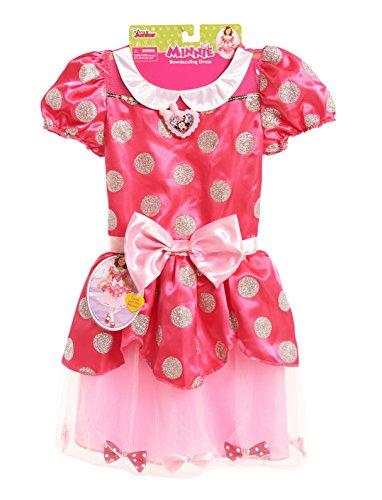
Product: Just Play Minnie Bow Tique Fancy Bows Dress
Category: Toys & Games | Dress Up & Pretend Play | Pretend Play
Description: Features adorable trapped Minnie-style bows.
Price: $14.06
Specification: ProductDimensions:14x1x27inches|ItemWeight:7.4ounces|ShippingWeight:7.4ounces(Viewshippingratesandpolicies)|DomesticShipping:ItemcanbeshippedwithinU.S.|InternationalShipping:ThisitemcanbeshippedtoselectcountriesoutsideoftheU.S.LearnMore|ASIN:B01C5TFIKA|Itemmodelnumber:88335-Minnie1|Manufacturerrecommendedage:3months-6years